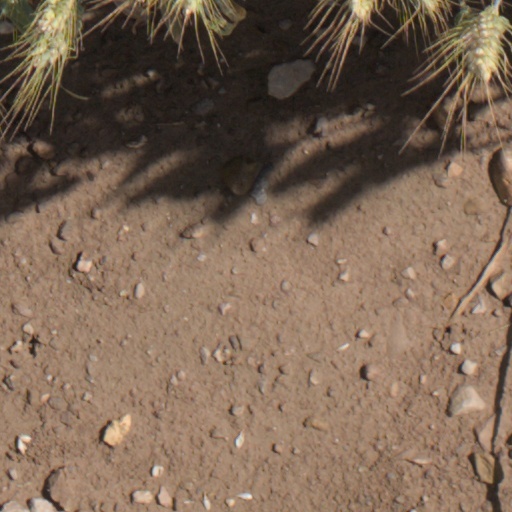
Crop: wheat